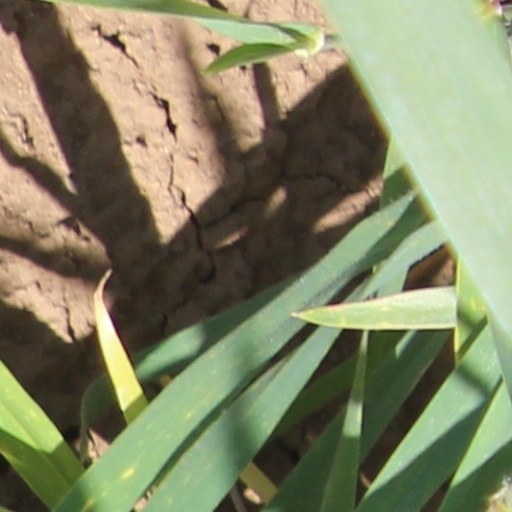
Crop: wheat